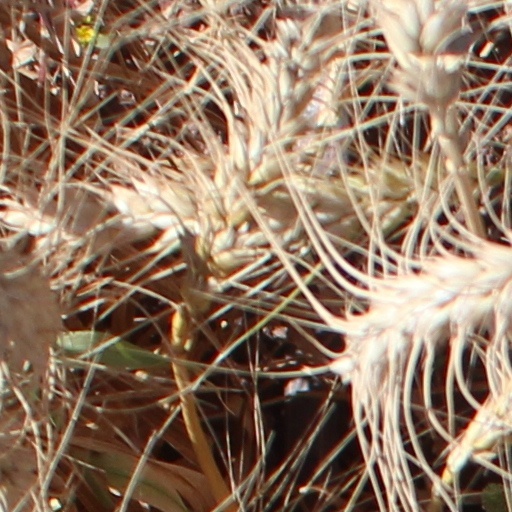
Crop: wheat